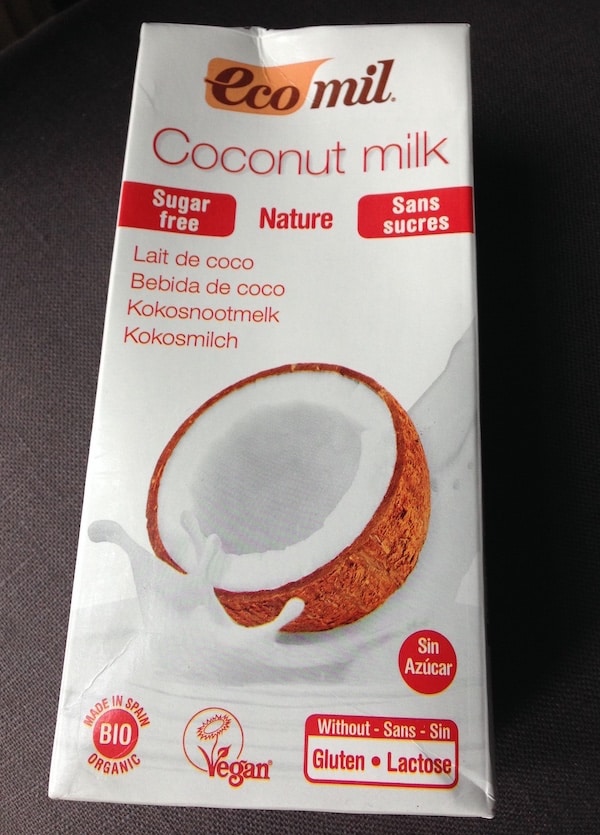
Label: cardboard